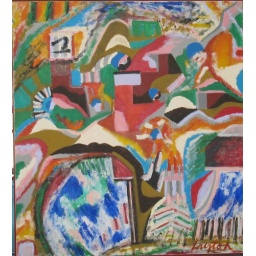
acrylic on canvas; 48 x 48&amp;quot;View from the sky in a plane on our emotional fields - farm fields of our souls.